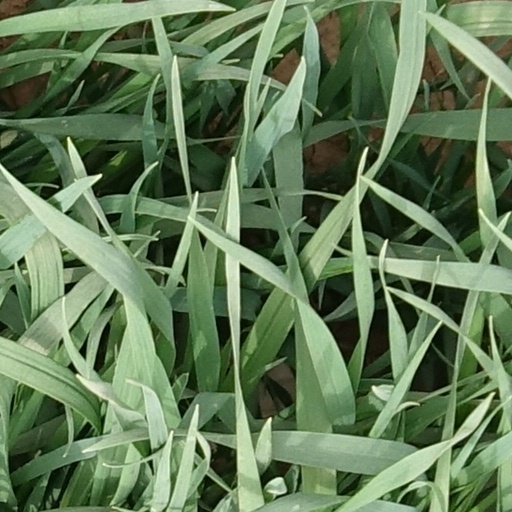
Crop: wheat